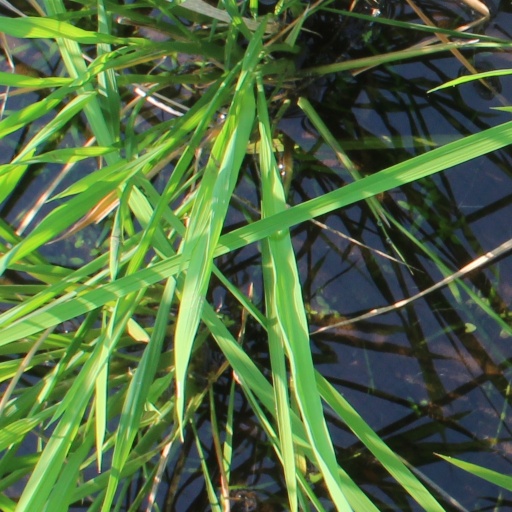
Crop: rice